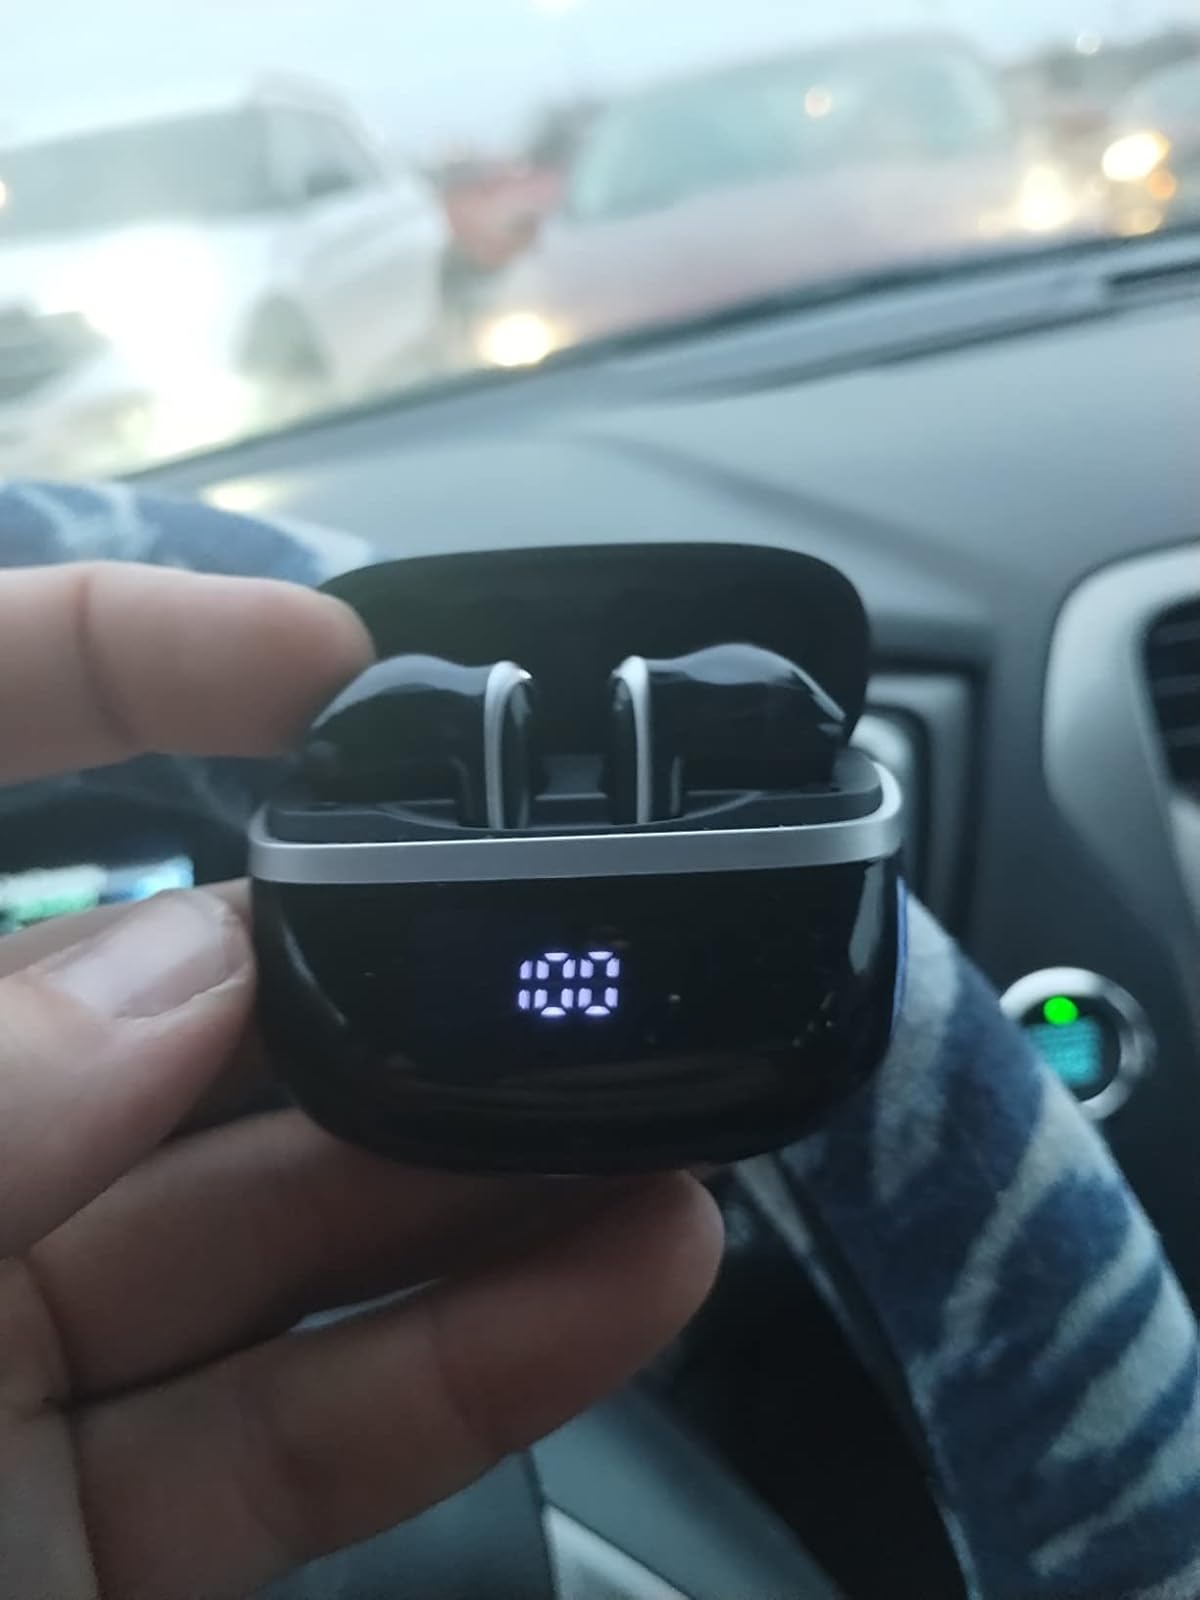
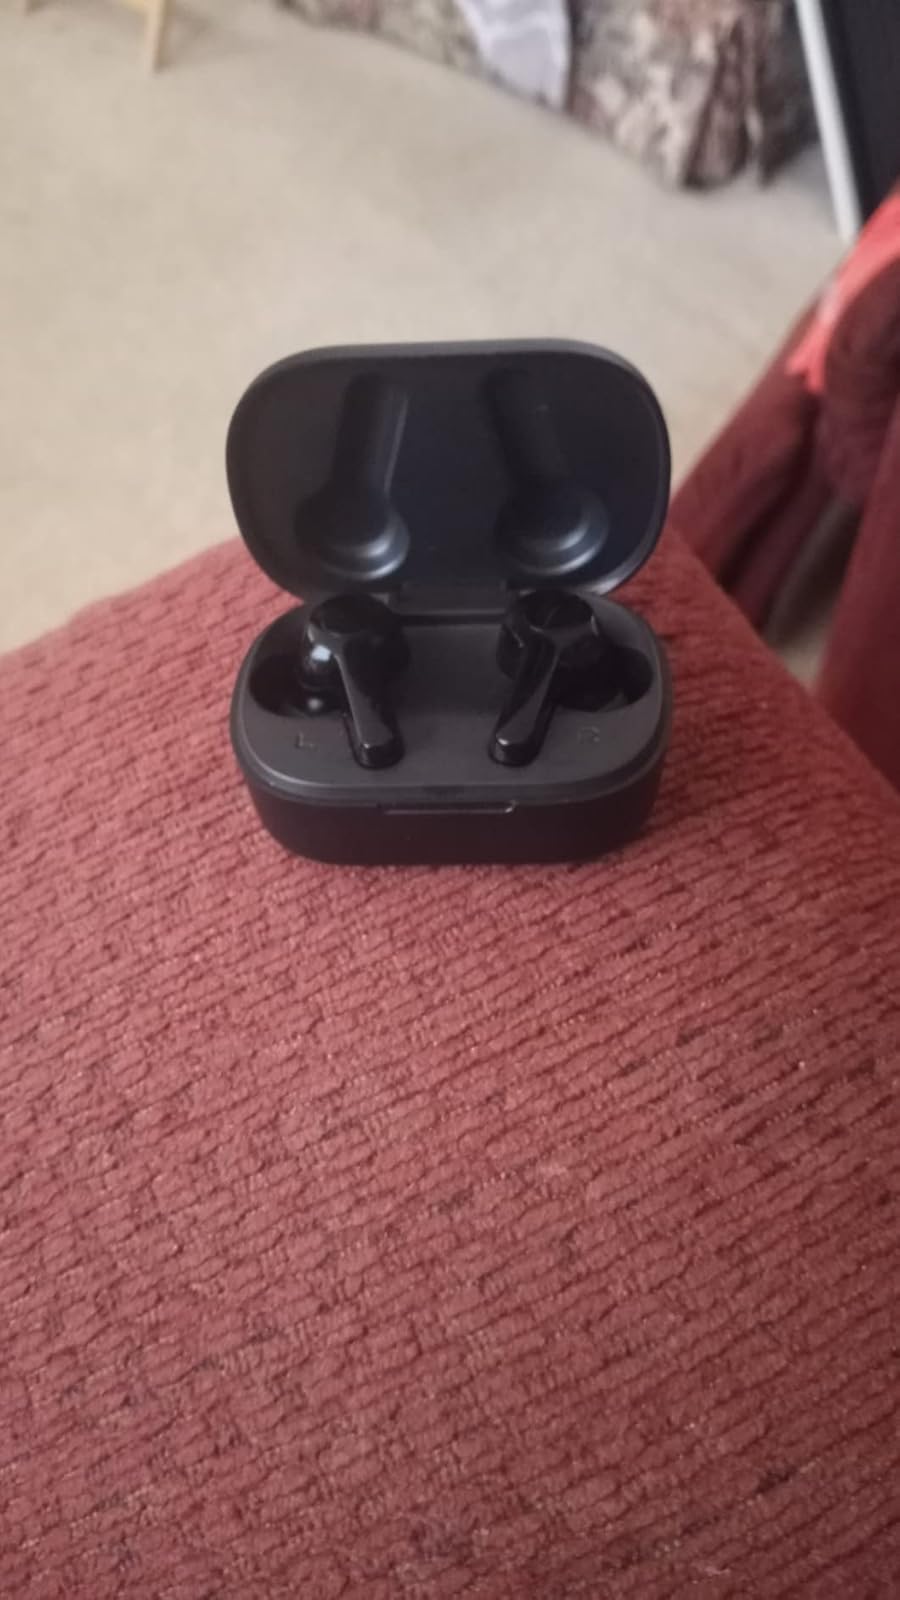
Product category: earbuds
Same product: no